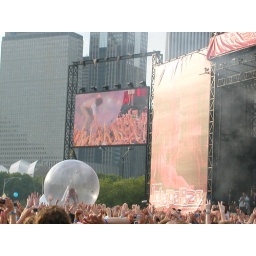
The boy in the plastic bubble!